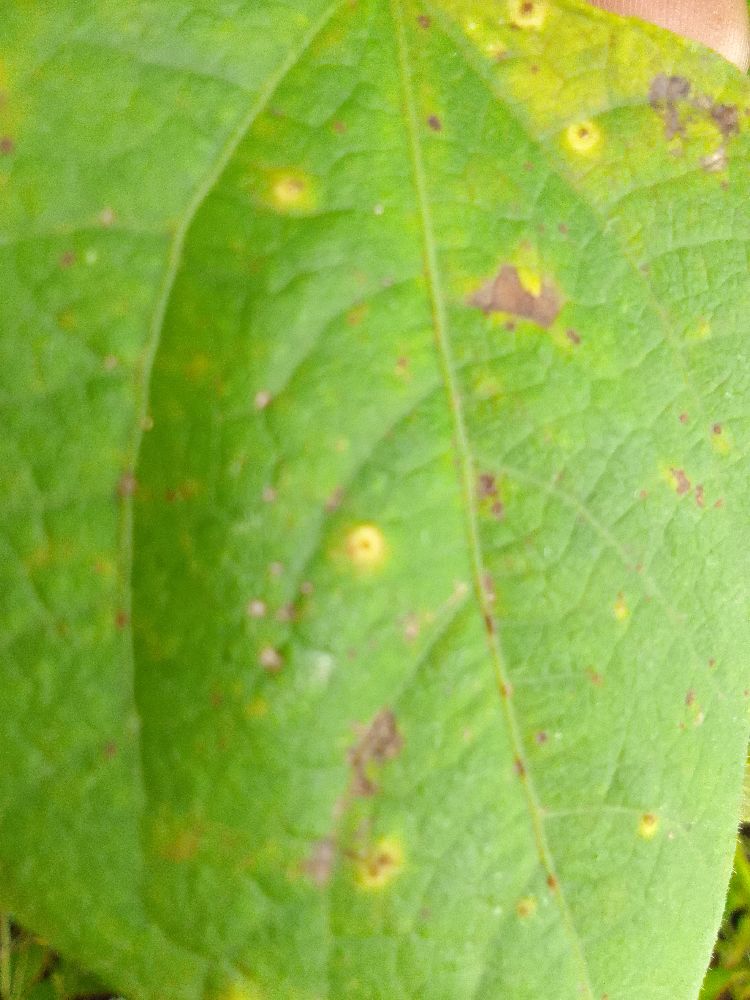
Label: rust